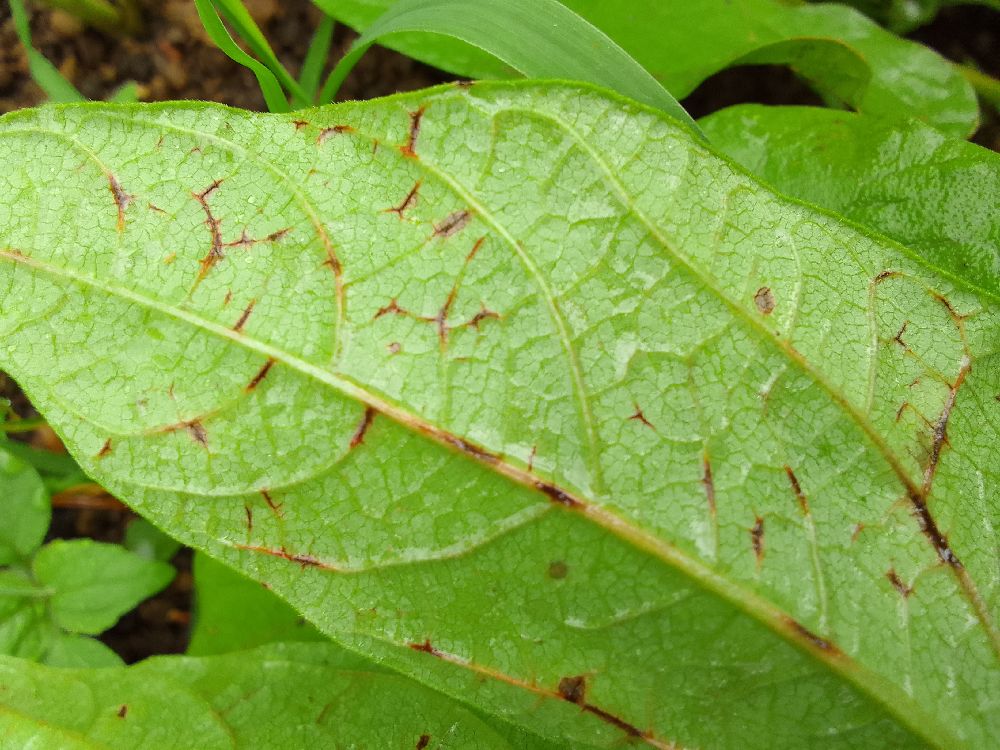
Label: anthracnose